Loudoun County Board of Supervisors

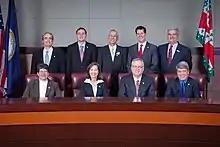
Top row (left to right): Geary Higgins, Matt Letourneau, Eugene Delgaudio, Shawn Williams, Ken Reid. Bottom row (left to right): Suzanne Volpe, Janet Clarke, Scott York, Ralph Buona.

In November 2015, Loudoun voters made history when they elected their first two Black supervisors: Phyllis Randall (chair-at-large) and Koran Saines (Sterling). They also elected their youngest-ever supervisor, Broad Run District Supervisor Ron Meyer, who was 26 at the time of his election. Ashburn District Supervisor, Ralph Buona, served as vice chair all four years of the term.